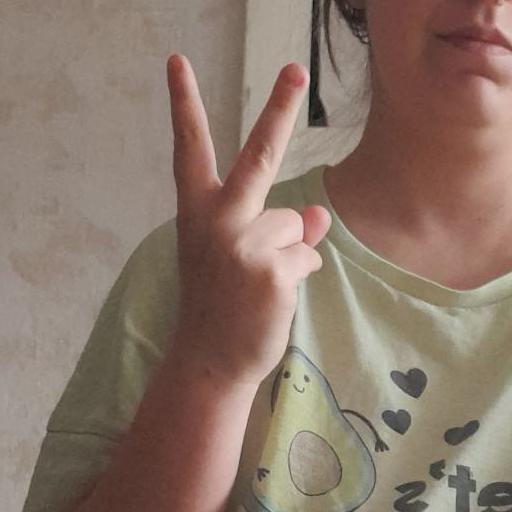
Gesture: peace_inverted